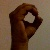
The image shows a hand gesture representing the letter 'O' in Indian Sign Language.